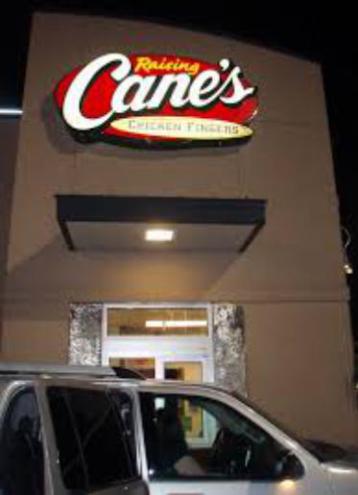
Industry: Food